Wellingborough railway station

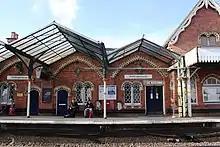
Charles Driver's decorative building

Wellingborough station was built by the Midland Railway in 1857, on its extension from to and . At the time, the station was known as Wellingborough Midland Road to distinguish from one built by the LNWR in 1866, at for the Northampton and Peterborough Railway, which closed in 1966. A curve linked the two stations from west to north.